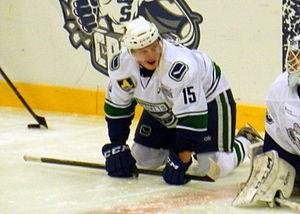
Ronalds Ķēniņš est un joueur professionnel de hockey sur glace letton.